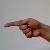
The image shows a hand gesture representing the letter 'G' in Indian Sign Language.